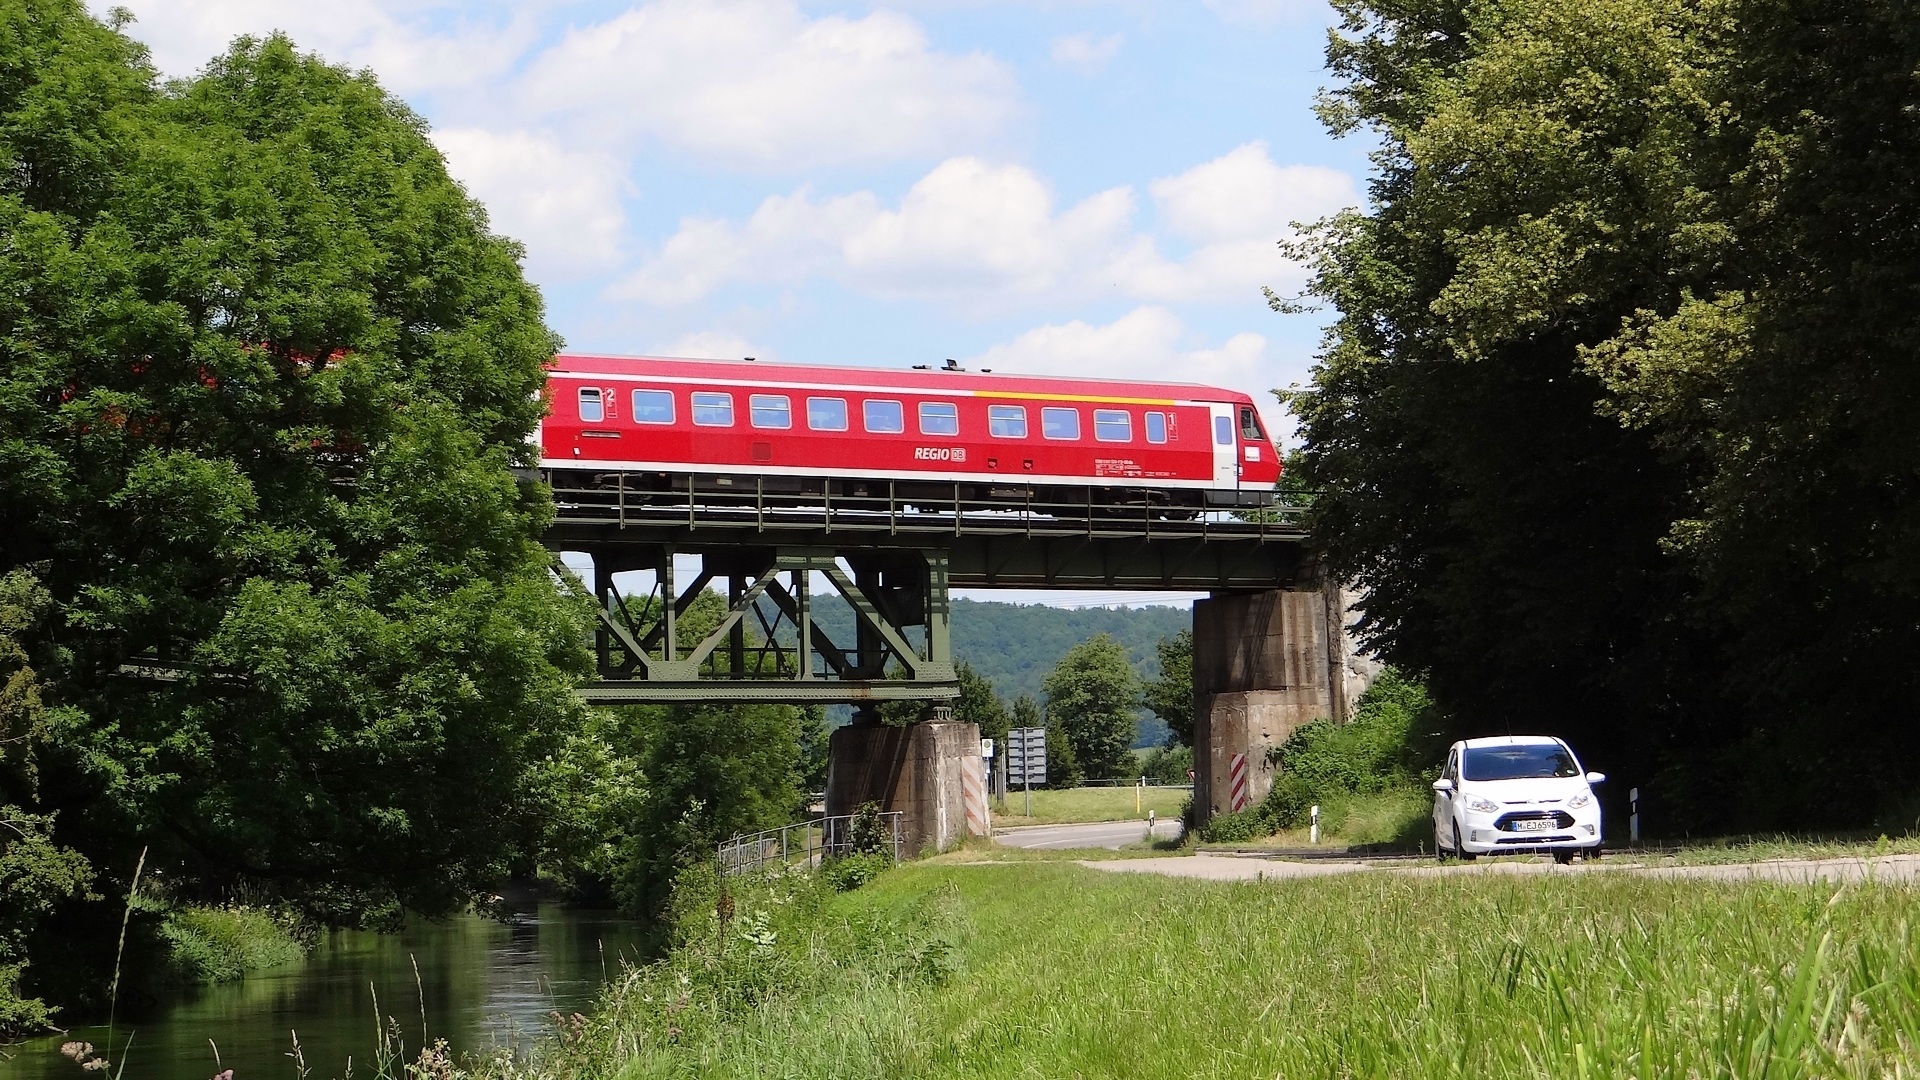
transport, road, rolling stock, public transport, vehicle, rural area, waterway, train